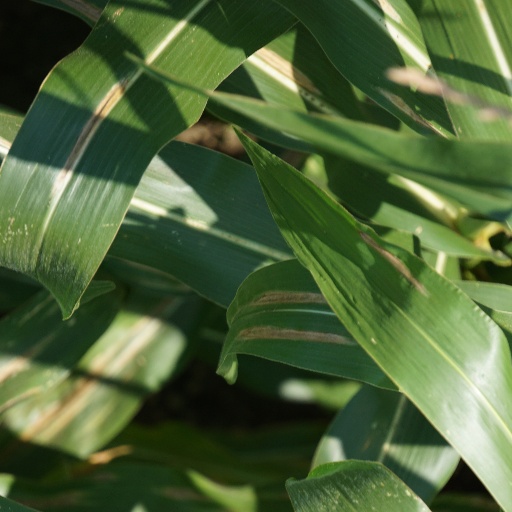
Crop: maize; corn